Traffic signs by country

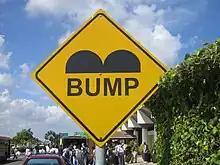
Speed bump sign in Belize.

The typefaces predominantly used on signs in the US and Canada are the FHWA alphabet series (Series B through Series F and Series E Modified). Details of letter shape and spacing for these alphabet series are given in "Standard Alphabets for Traffic Control Devices", first published by the Bureau of Public Roads (BPR) in 1945 and subsequently updated by the Federal Highway Administration (FHWA). It is now part of Standard Highway Signs (SHS), the companion volume to the MUTCD which gives full design details for signfaces.